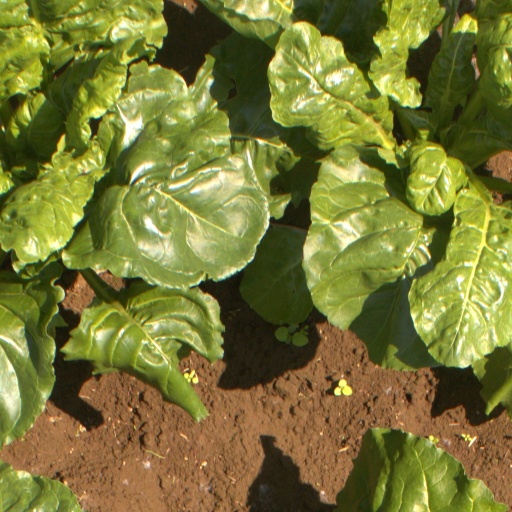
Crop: sugar beet